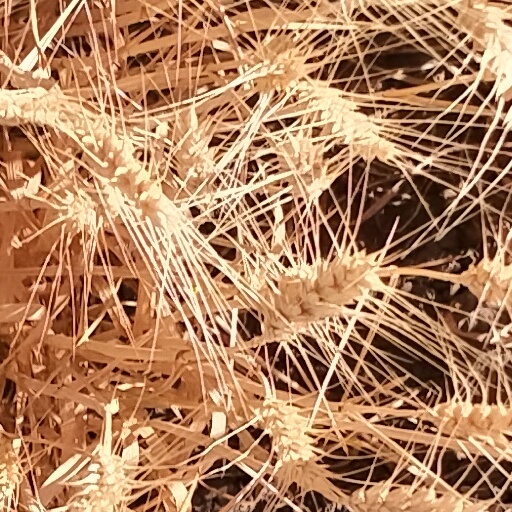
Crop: wheat